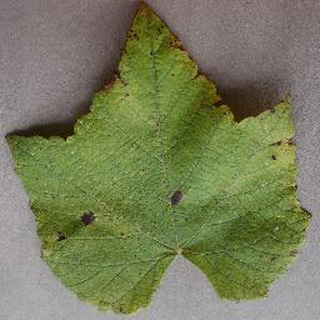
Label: grape_leaf_blight